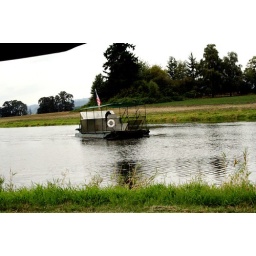
we took the train out and the boat back in